Rainer Maria Rilke

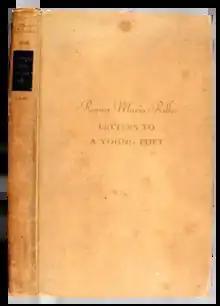
"Letters to a Young Poet", cover of the 1934 edition

Shortly before his death, Rilke's illness was diagnosed as leukemia. He suffered ulcerous sores in his mouth, pain troubled his stomach and intestines, and he struggled with increasingly low spirits. Open-eyed, he died in the arms of his doctor on 29 December 1926, in the Valmont Sanatorium in Switzerland. He was buried on 2 January 1927, in the Raron cemetery to the west of Visp.